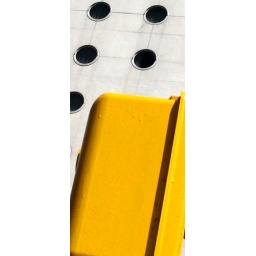
traffic box with National Maritime building in the background (Chelsea, NYC)